Cumbria County Council

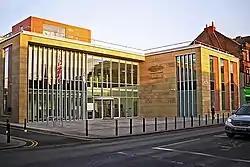
Main offices: Cumbria House, Botchergate, Carlisle

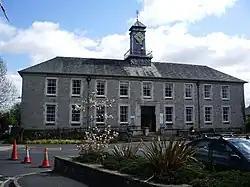
Meeting place: County Offices, Kendal

Cumbria County Council was the county council for the non-metropolitan county of Cumbria in the North West of England between 1974 and 2023. It was responsible for county-level services, including schools, roads, and social services. It worked in a two-tier arrangement with the county's six district councils.